Kings Nympton railway station

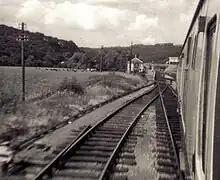
Kings Nympton in 1969, the year before the LSWR signal box was demolished, seen from a Mark I carriage at the rear of a northbound train.

The Railways Act 1921 merged the LSWR with other railways to create the new Southern Railway. In 1938 South Molton Road was served by eight trains a day in each direction.